Mullion Cove

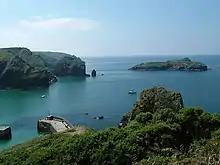
Mullion Cove from the hotel

The harbour was finally completed late in 1897 with initial estimates of cost having risen from a planned input of £10,000 to a total reported overall investment in the Harbour by Lord Robartes of £15,000.